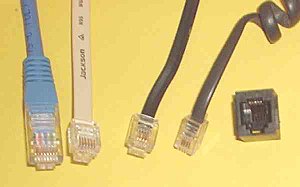
Modularstik
Venstre til højre, modular connectors: 8P8C-stik, 6P6C-stik, 6P4C-stik, 4P4C-stik, 6P6C-bøsning.
Modularstik er navnet på et system af, eller en familie af stik. Se nogle af stikkene afbildet på illustrationen. Disse stik blev oprindelig kun anvendt til telefonforbindelser. I dag anvendes de til meget andet. Fordelene ved modularstik over mange andre, er deres lille størrelse, og hvor let det er at slutte stikket til og tage det fra. En enkelt ulempe har stiksystemet, den lille låsespilt knækker let af, når stikket er pillet fra. Mange forbindelser, som oprindeligt anvendte besværlige store stik, er migreret til modularstiksystemet. De mest kendte anvendelser er til telefonstik og ethernet-stik.